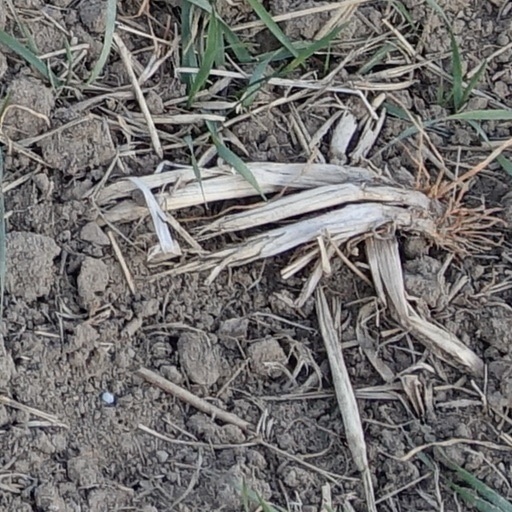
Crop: wheat